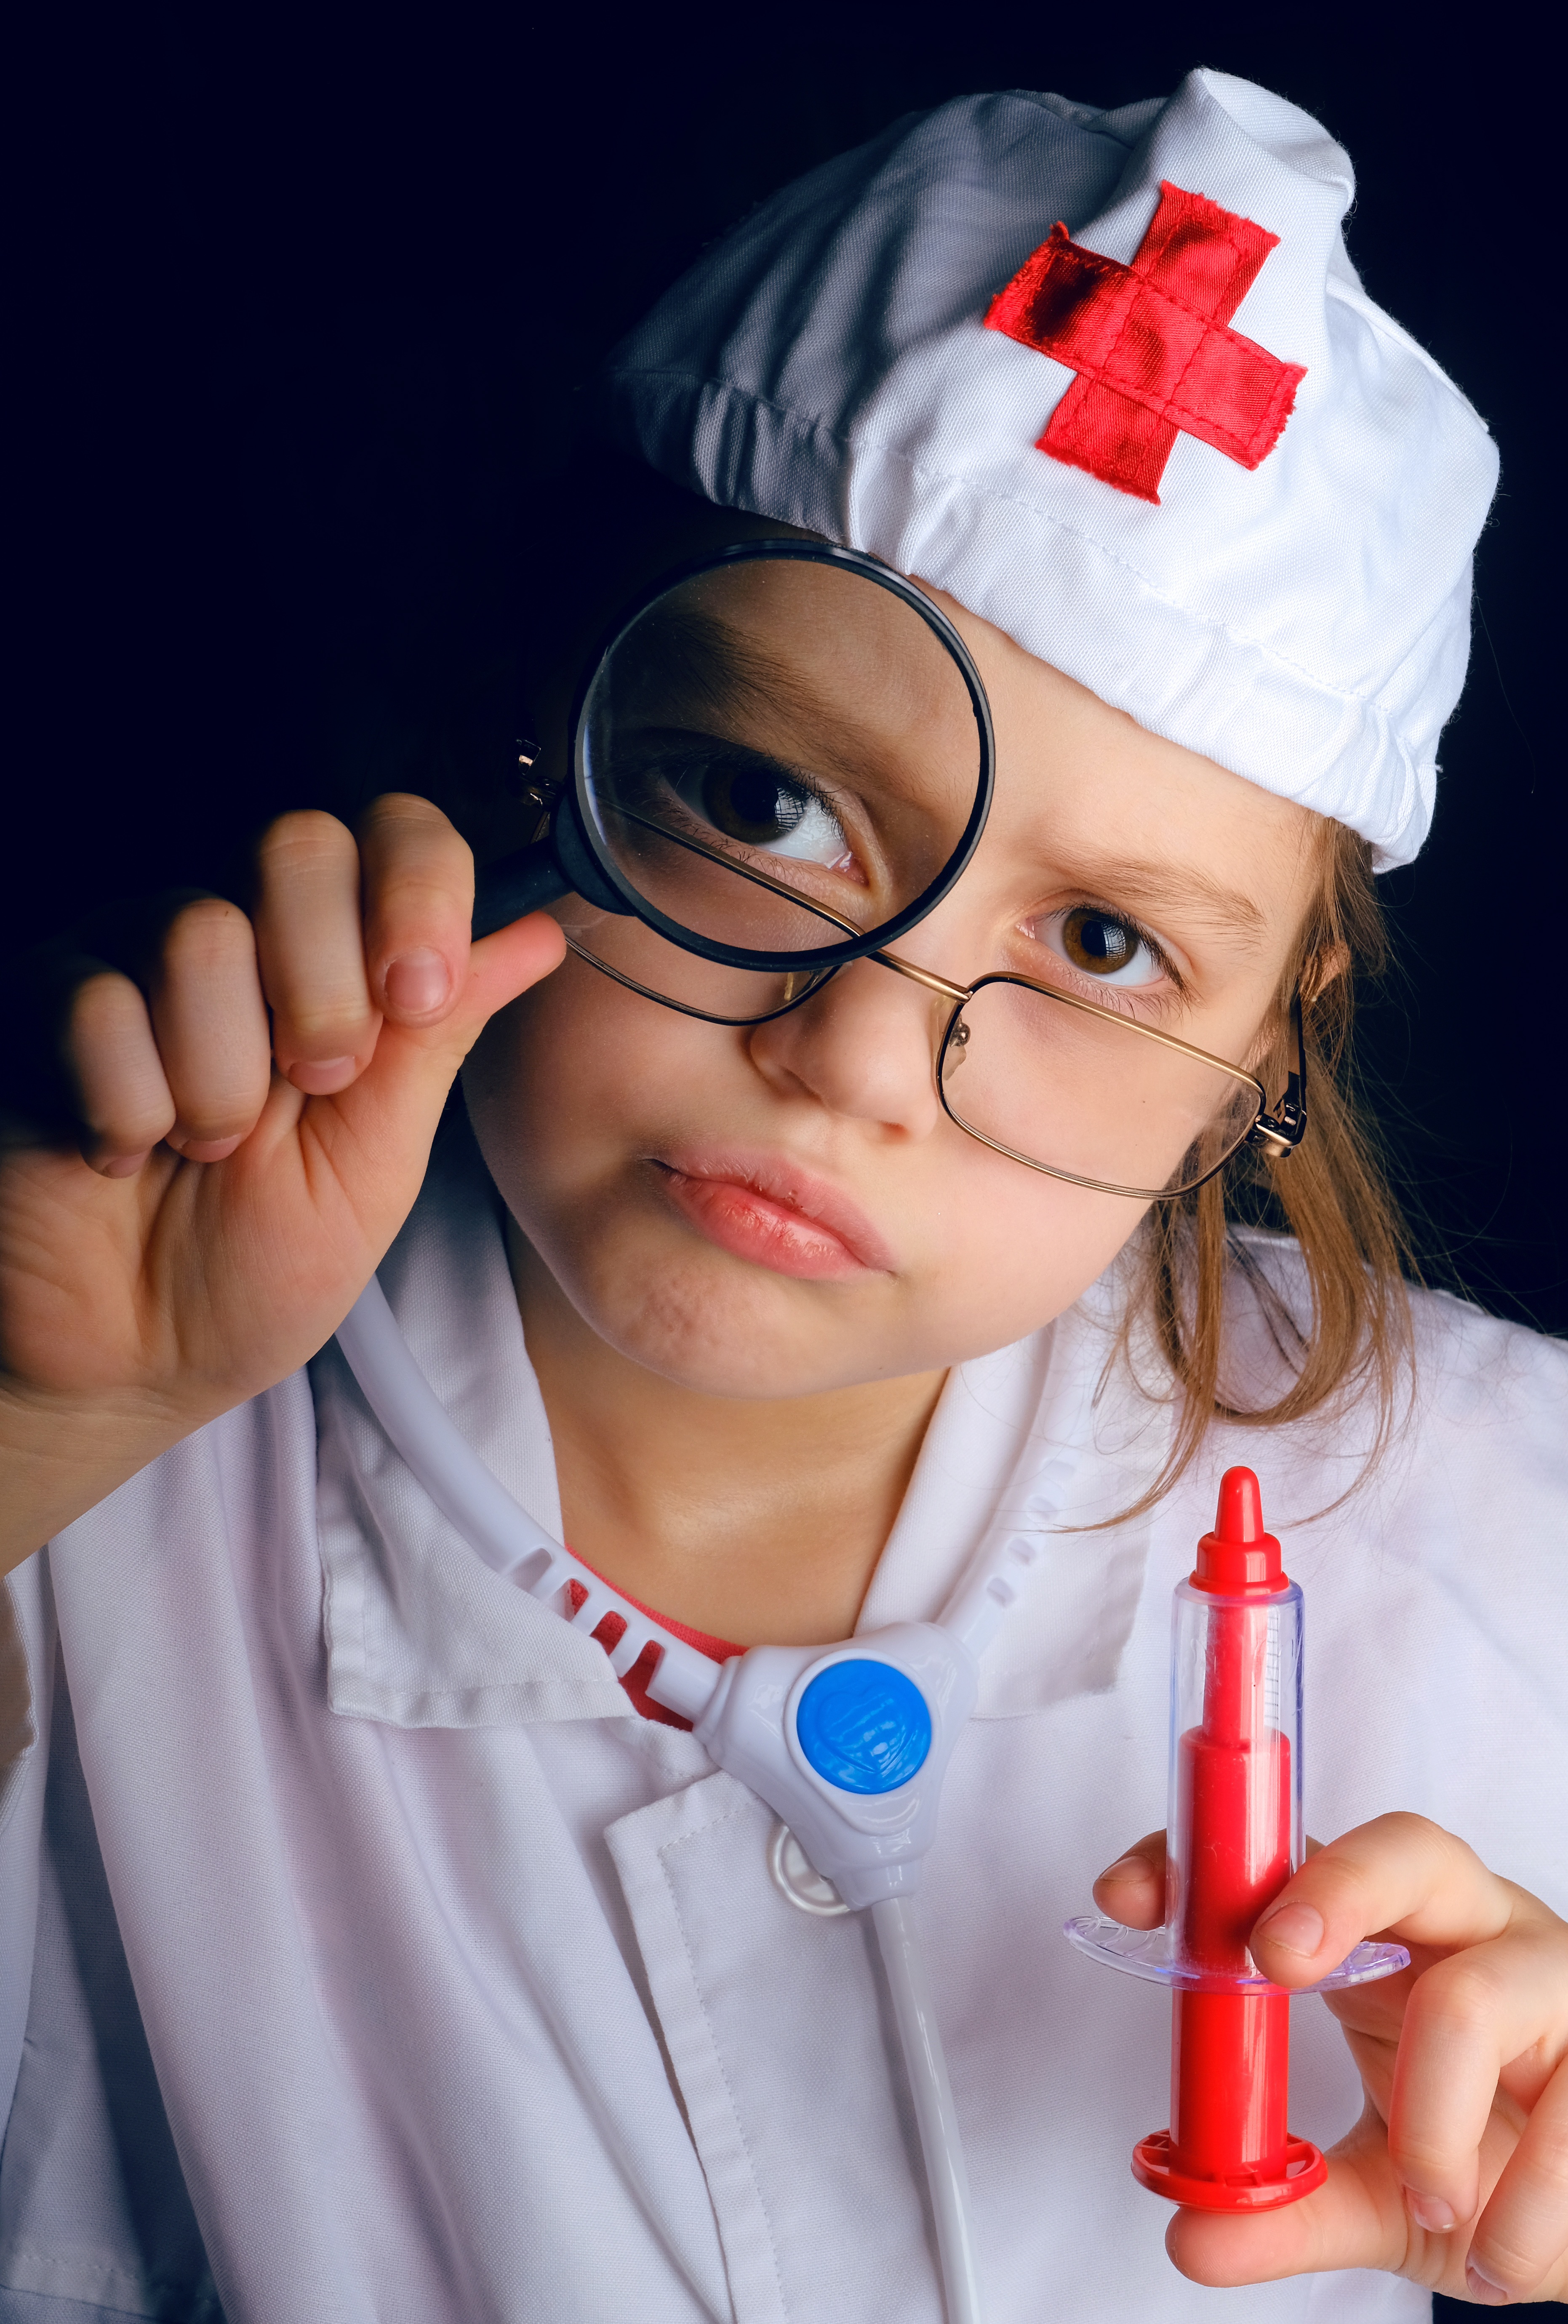
person, white, game, red, child, clothing, baby, nose, students, infant, glasses, skin, beauty, hospital, organ, nurse, emotions, doctor, syringe, medic, ambulance, joke, medication, treatment, dr, injections, vision care, a children's game